Curt Kaufman

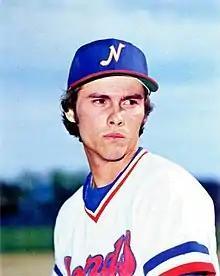
Kaufman with the Nashville Sounds in 1981

Curt Gerard Kaufman (born July 19, 1957) is an American former professional baseball player. In Major League Baseball (MLB), he appeared in 40 games pitched, all but one as a relief pitcher, for the New York Yankees (1982–1983) and California Angels (1984). He threw and batted right-handed, stood tall and weighed .